Victor Kraatz

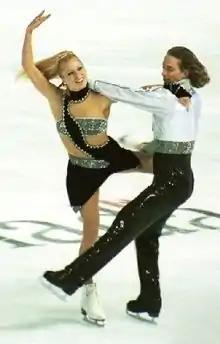
Victor Kraatz with Shae-Lynn Bourne.

Victor Kraatz, (born April 7, 1971) is a Canadian former ice dancer. In 2003, he and his partner, Shae-Lynn Bourne, became the first North American ice dancers to win a World Championship.